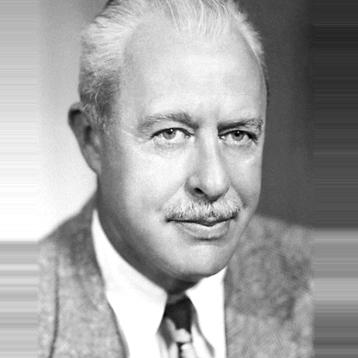
Age: 47